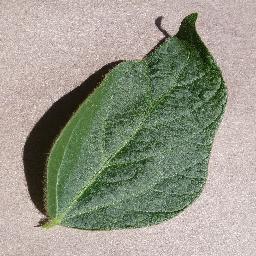
Label: Soybean___healthy